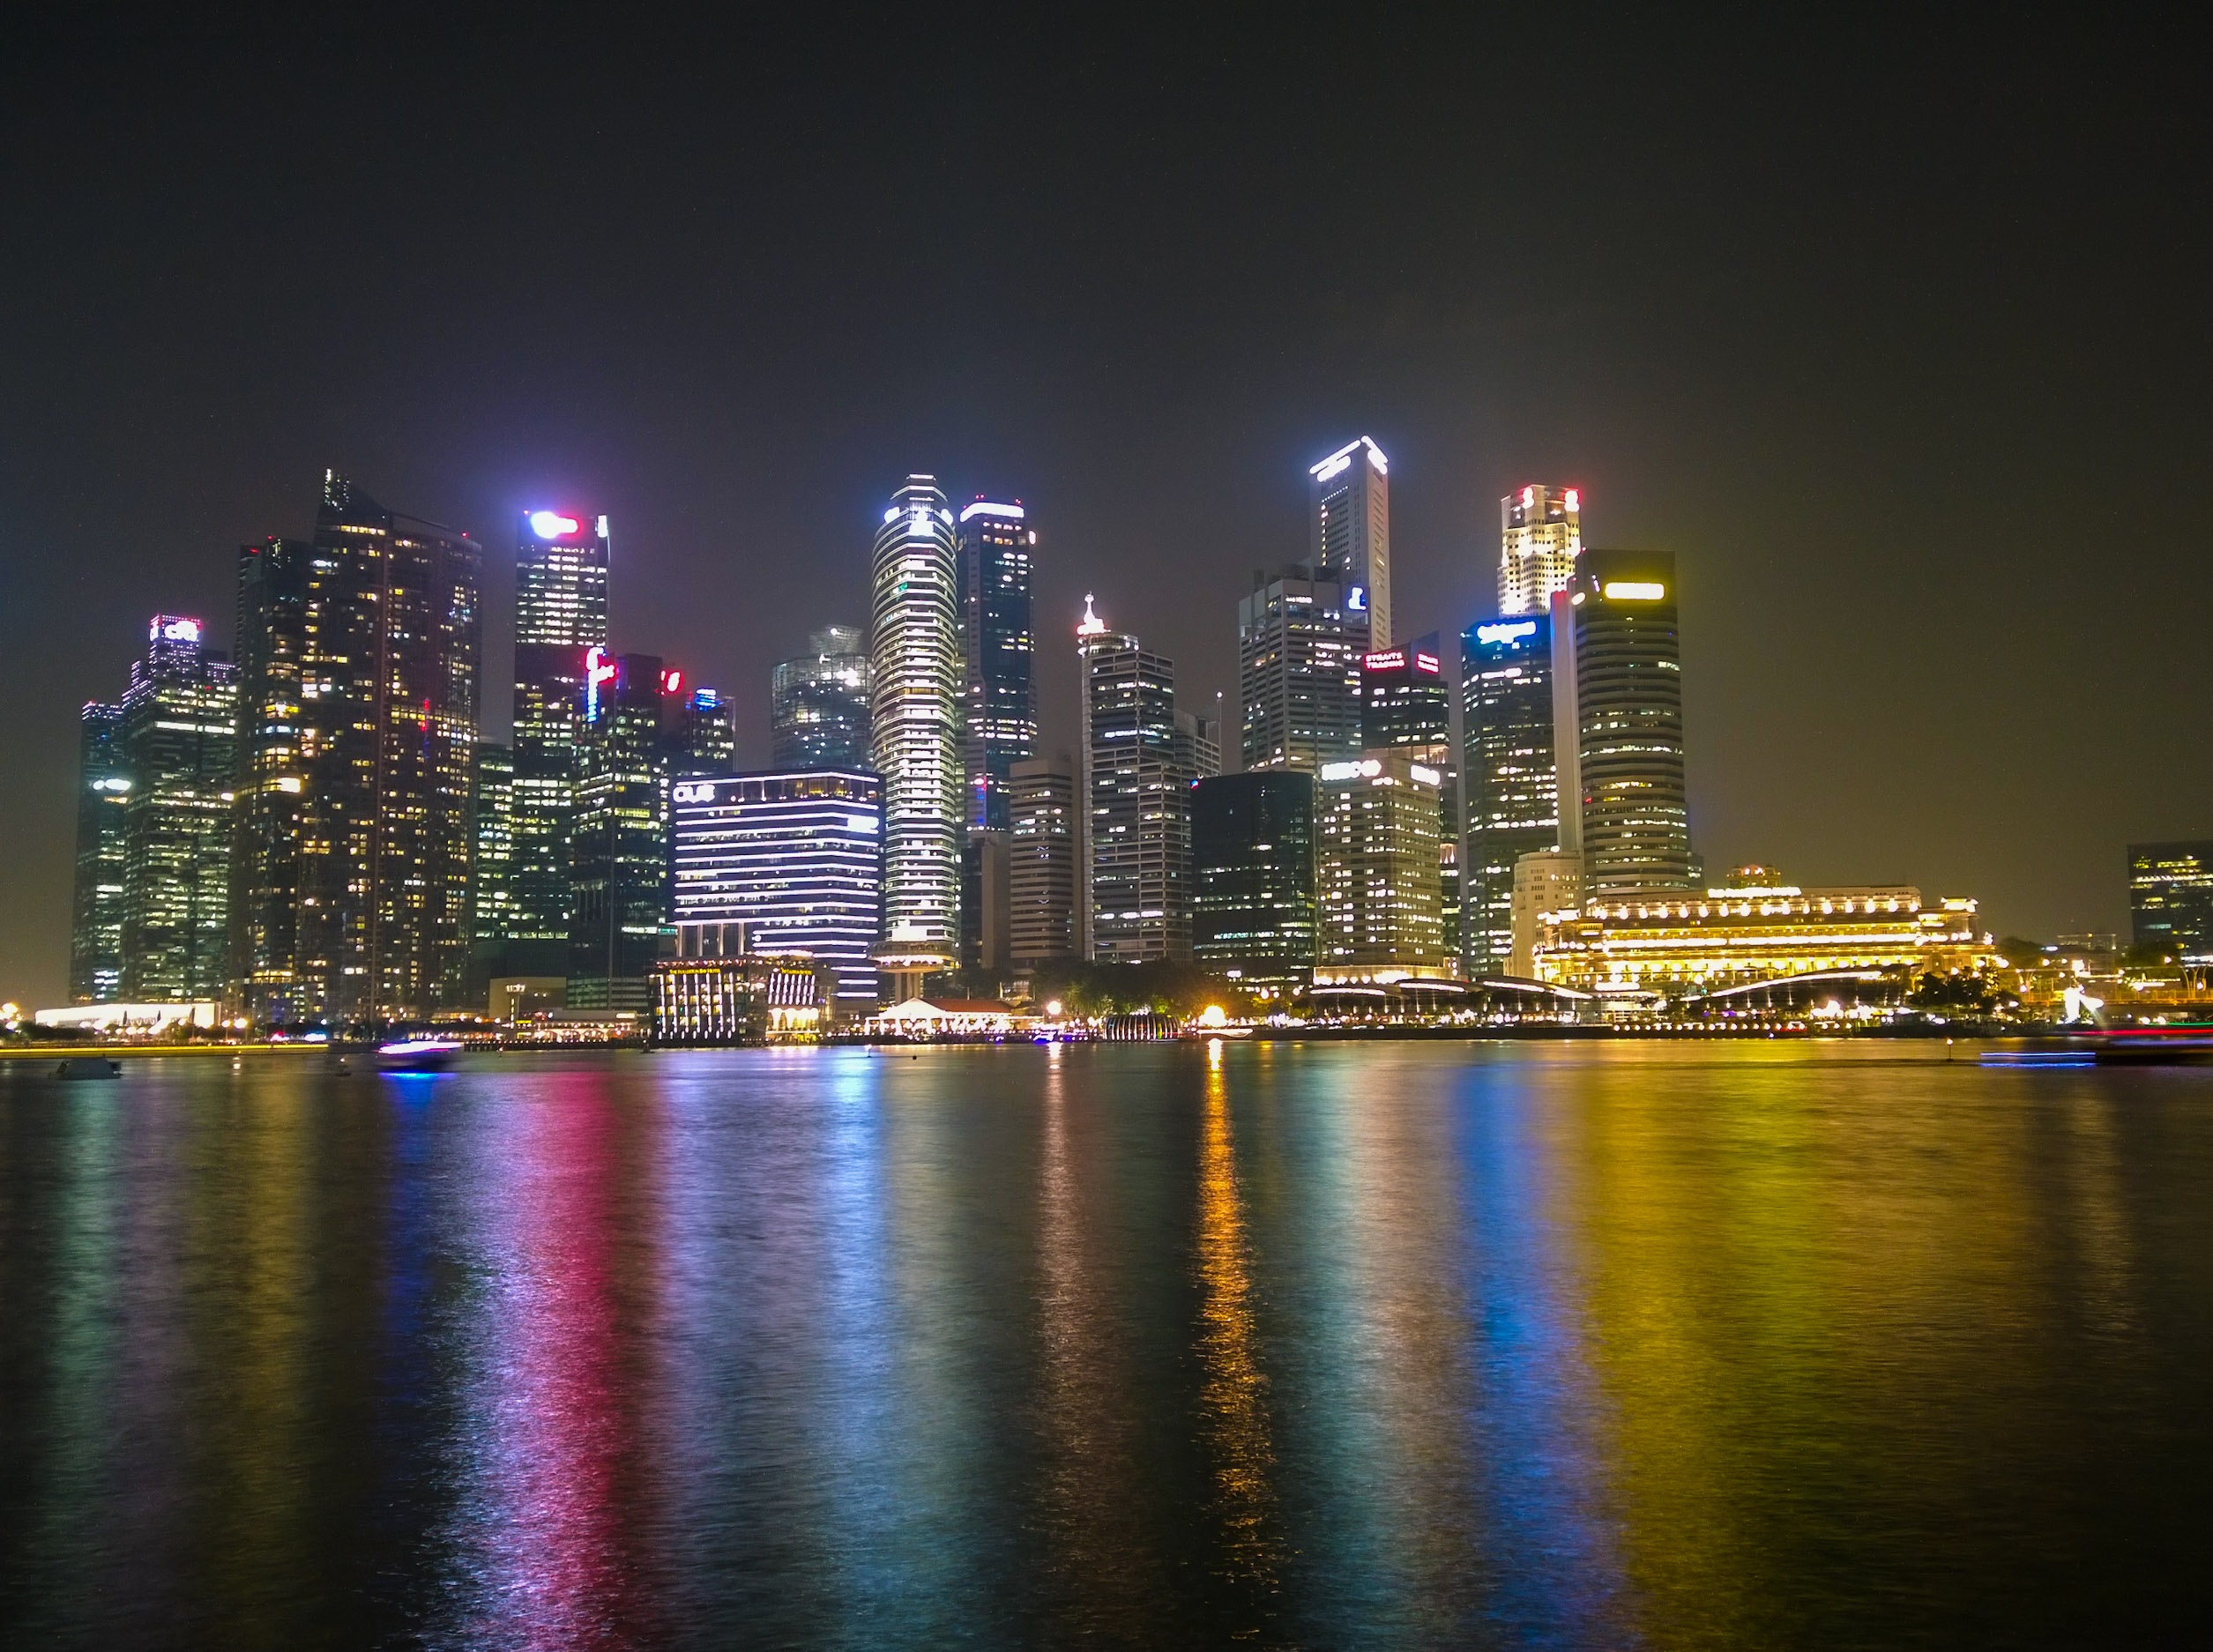
water, horizon, architecture, skyline, night, building, city, skyscraper, urban, cityscape, downtown, dusk, evening, reflection, tower, office, business, colour, lights, bank, banks, vibrant, singapore, nightview, metropolis, marina bay, financial district, marina bay sands, singapore river, clarke quay, geographical feature, human settlement, metropolitan area